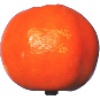
Label: Clementine 1